Christmas Peace

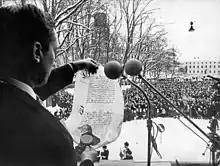
The declaration of Christmas Peace in Turku in 1965, read by Eero Soikkanen, Secretary of the Magistrate.

Christmas Peace is a traditional Finnish event whereby a town formally announces the beginning of the Christmas season. This practice has its roots in old Swedish legislation and was established by Birger Jarl in the 13th century, building upon the Truce of God tradition. Offenders who committed crimes during the Christmas season were subjected to harsher punishments. The declaration of Christmas Peace is a symbolic and integral part of the Christmas tradition in Finland in the present day. Tradition encourages people to be respectful and peaceful at Christmas.